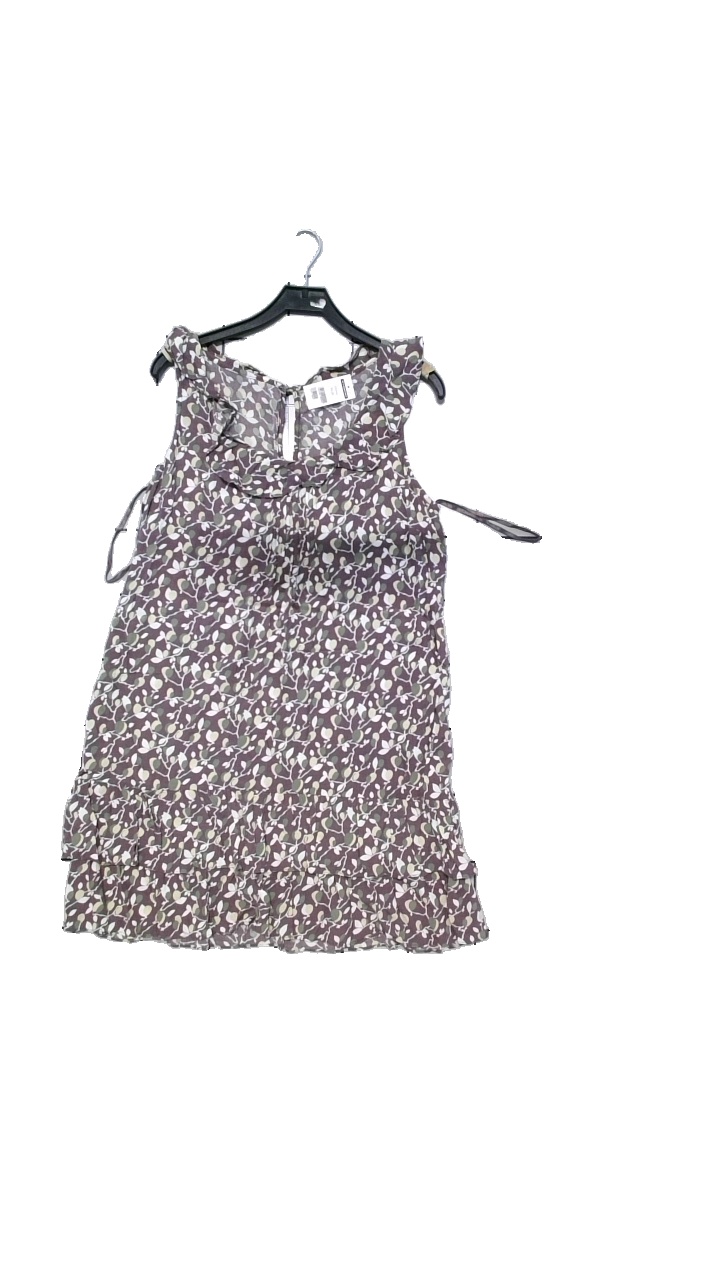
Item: Dress (Ladies)
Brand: Missing
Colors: White, Green, Brown, Multicolor
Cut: Regular, Loose
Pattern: Floral print
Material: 100% viscose
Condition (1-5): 5
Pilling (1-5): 3
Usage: Reuse
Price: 50-100